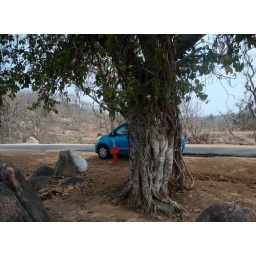
We stopped within the reserve to have some chai. And our car was cooling off under this huge tree